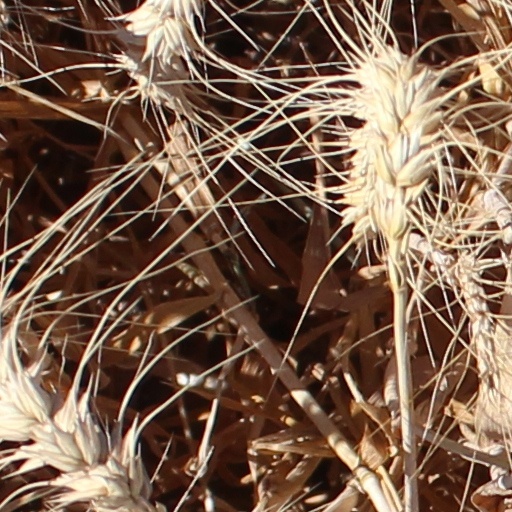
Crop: wheat